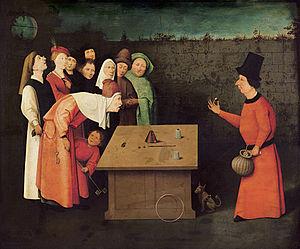
L'illusionnisme est un art du spectacle qui consiste à créer des illusions.
Michel Lagarde, né le 6 avril 1954 à Cadouin, en Dordogne, est un photographe français, spécialiste du photomontage numérique, technique avec laquelle il réalise des autoportraits photographiques multiples en noir et blanc qu'il appelle « Dramagraphies ».